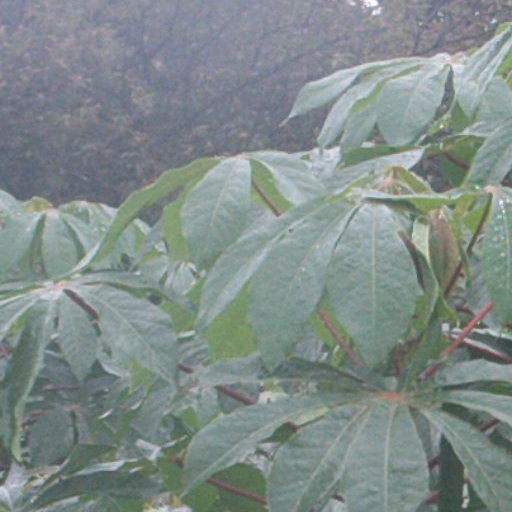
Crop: cassava